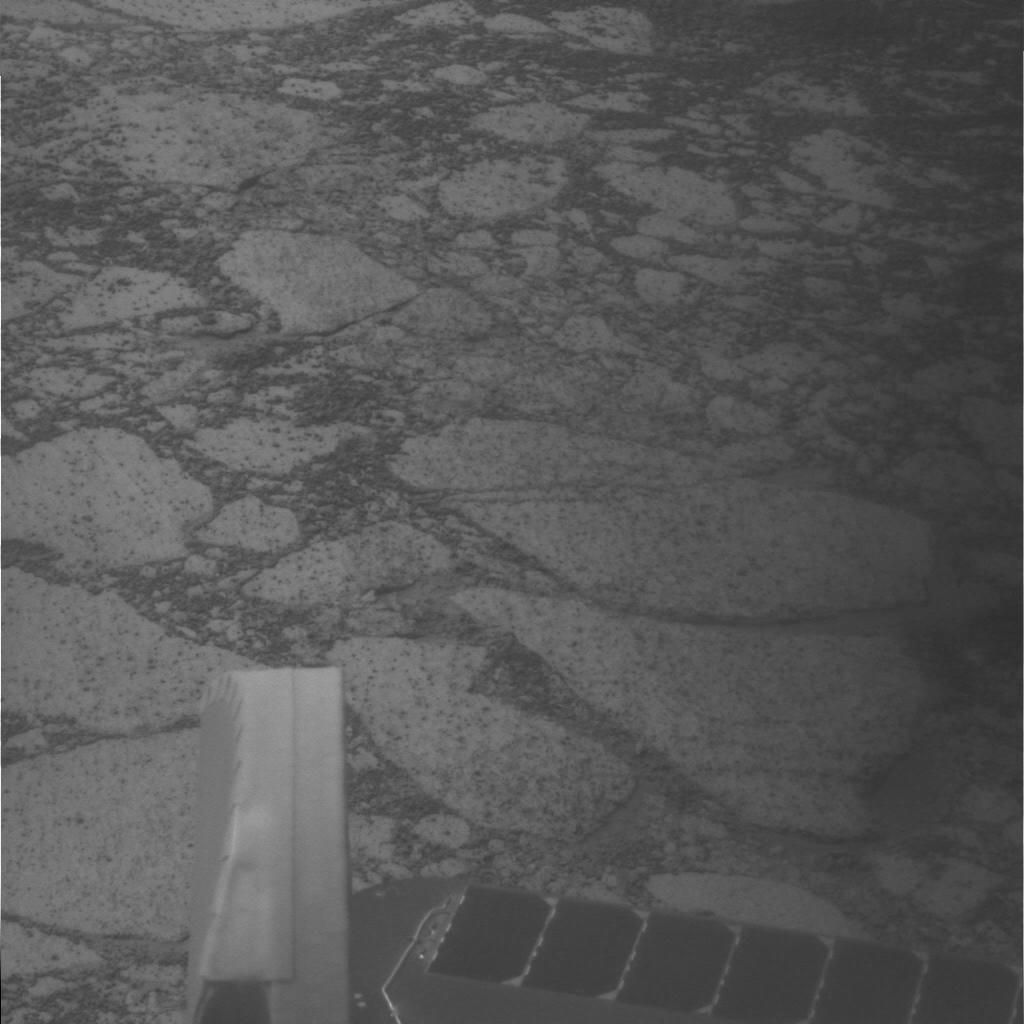
Surface features visible: Rover Deck, Other Hardware, Rock Outcrops, Soil, Spherules, Nearby Surface, Rover Parts